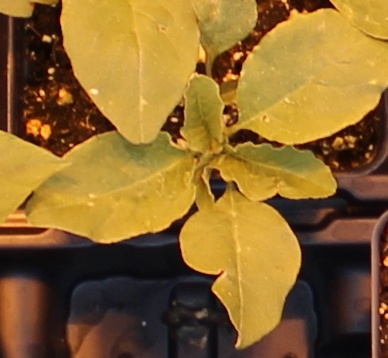
Label: Redroot Pigweed